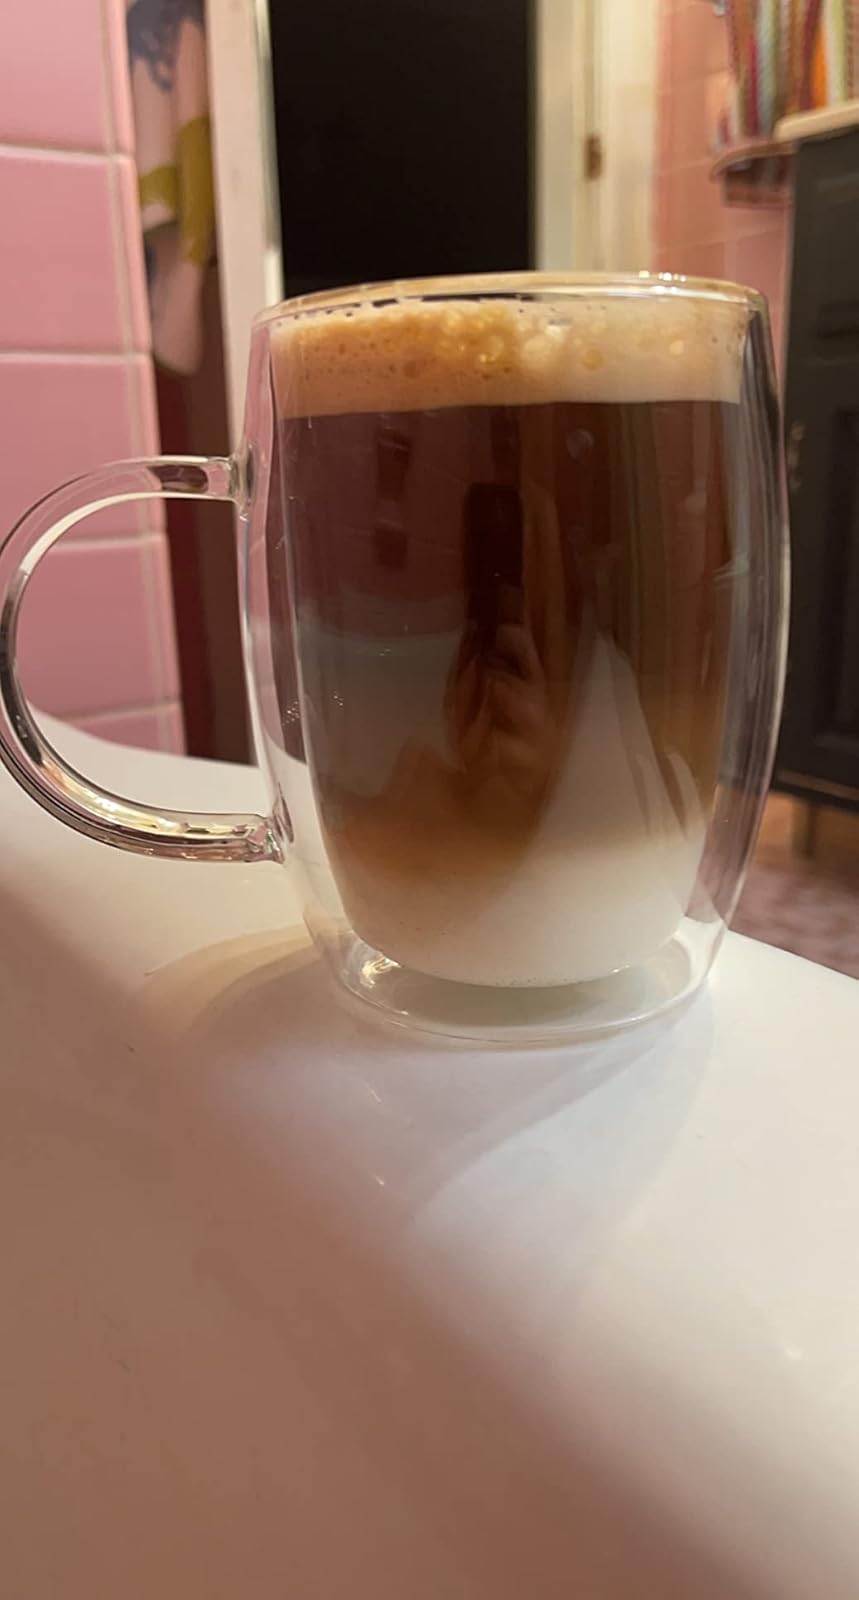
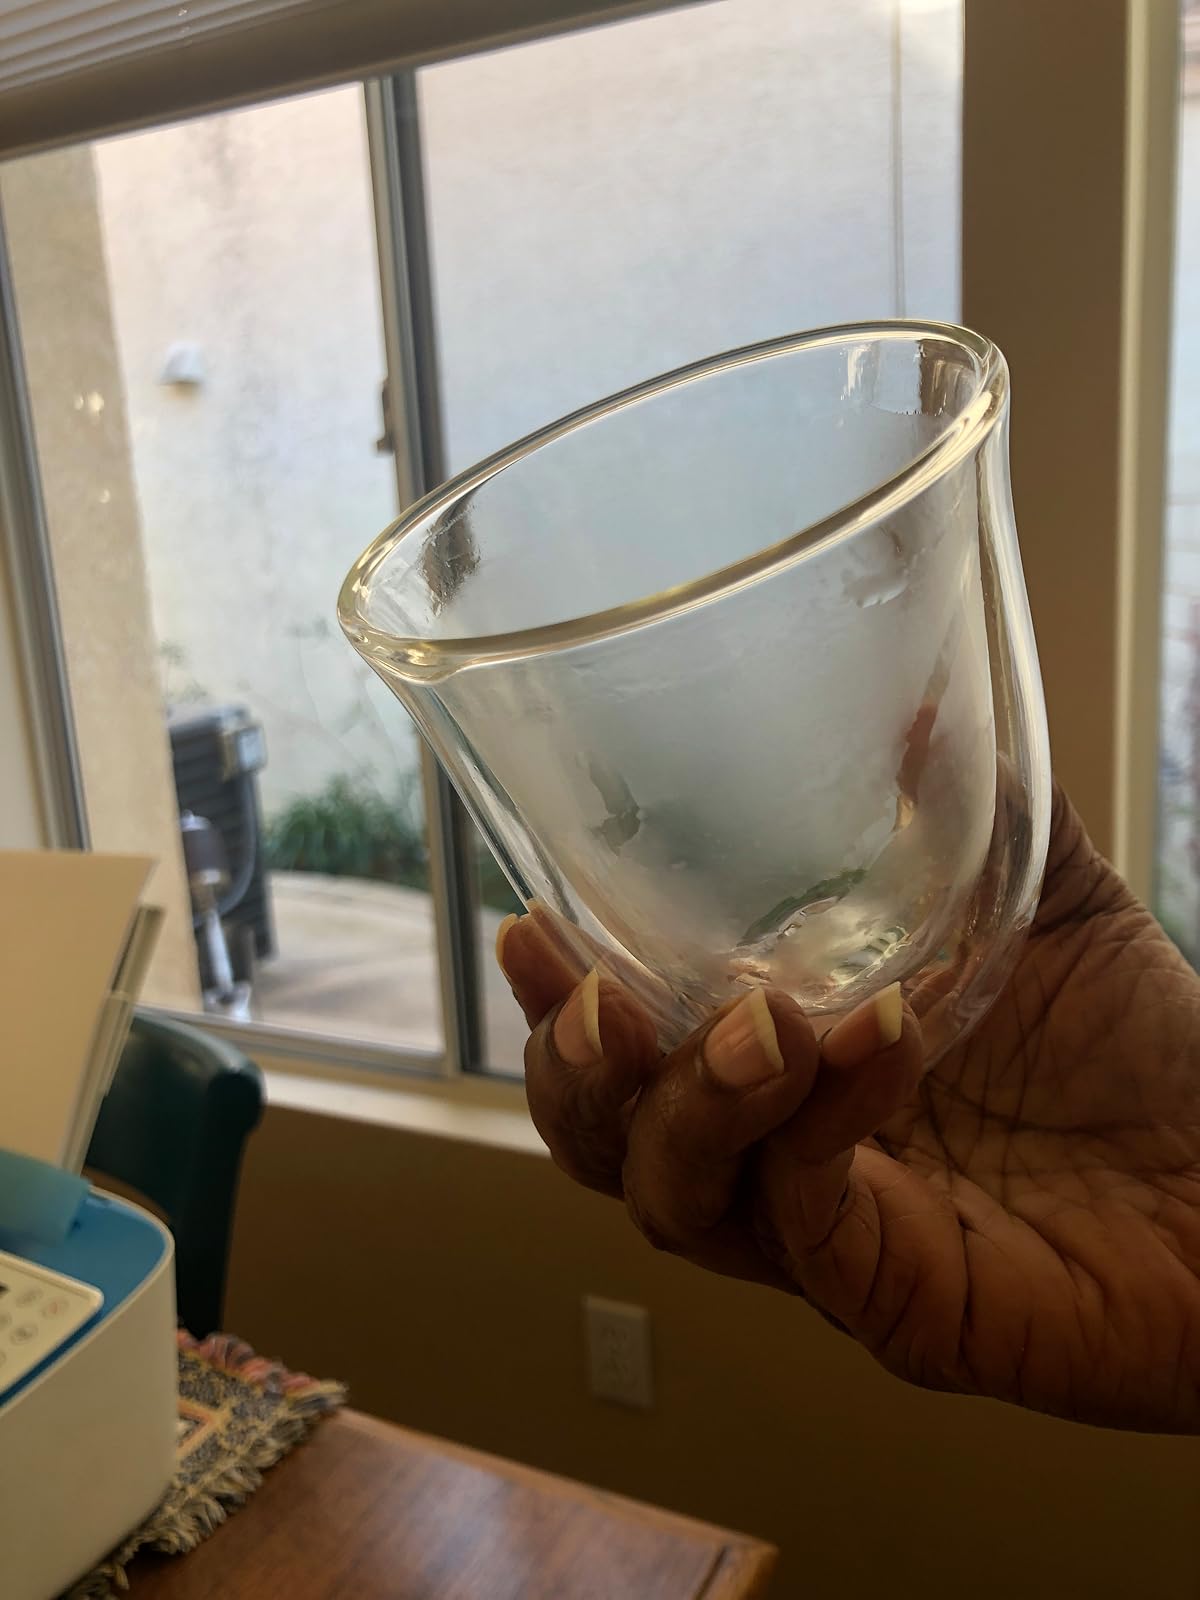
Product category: items_mug
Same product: no